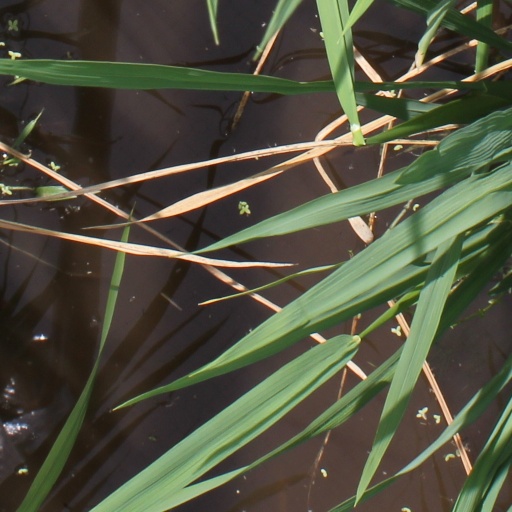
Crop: rice